Province of Las Californias

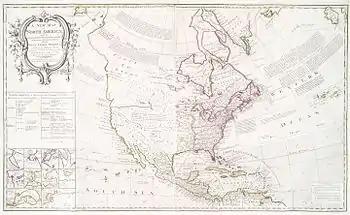
"A New Map of North America", produced in London following the 1763 Treaty of Paris, five years before the establishment of the Province of the Californias. Note the name "California" placed on the Baja California Peninsula.

In 1767, the Jesuits were expelled from the missions, and Franciscans were brought in to take over. Gaspar de Portolá was appointed governor to supervise the transition. At the same time, a new "visitador", José de Gálvez, was dispatched from Spain with authority to organize and expand the fledgling province.